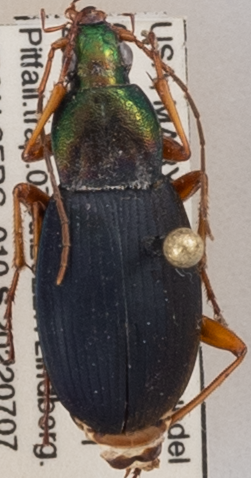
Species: Chlaenius aestivus
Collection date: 2022-07-07 04:00:00
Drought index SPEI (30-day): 0.78
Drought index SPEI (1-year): -0.328
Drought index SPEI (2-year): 1.69